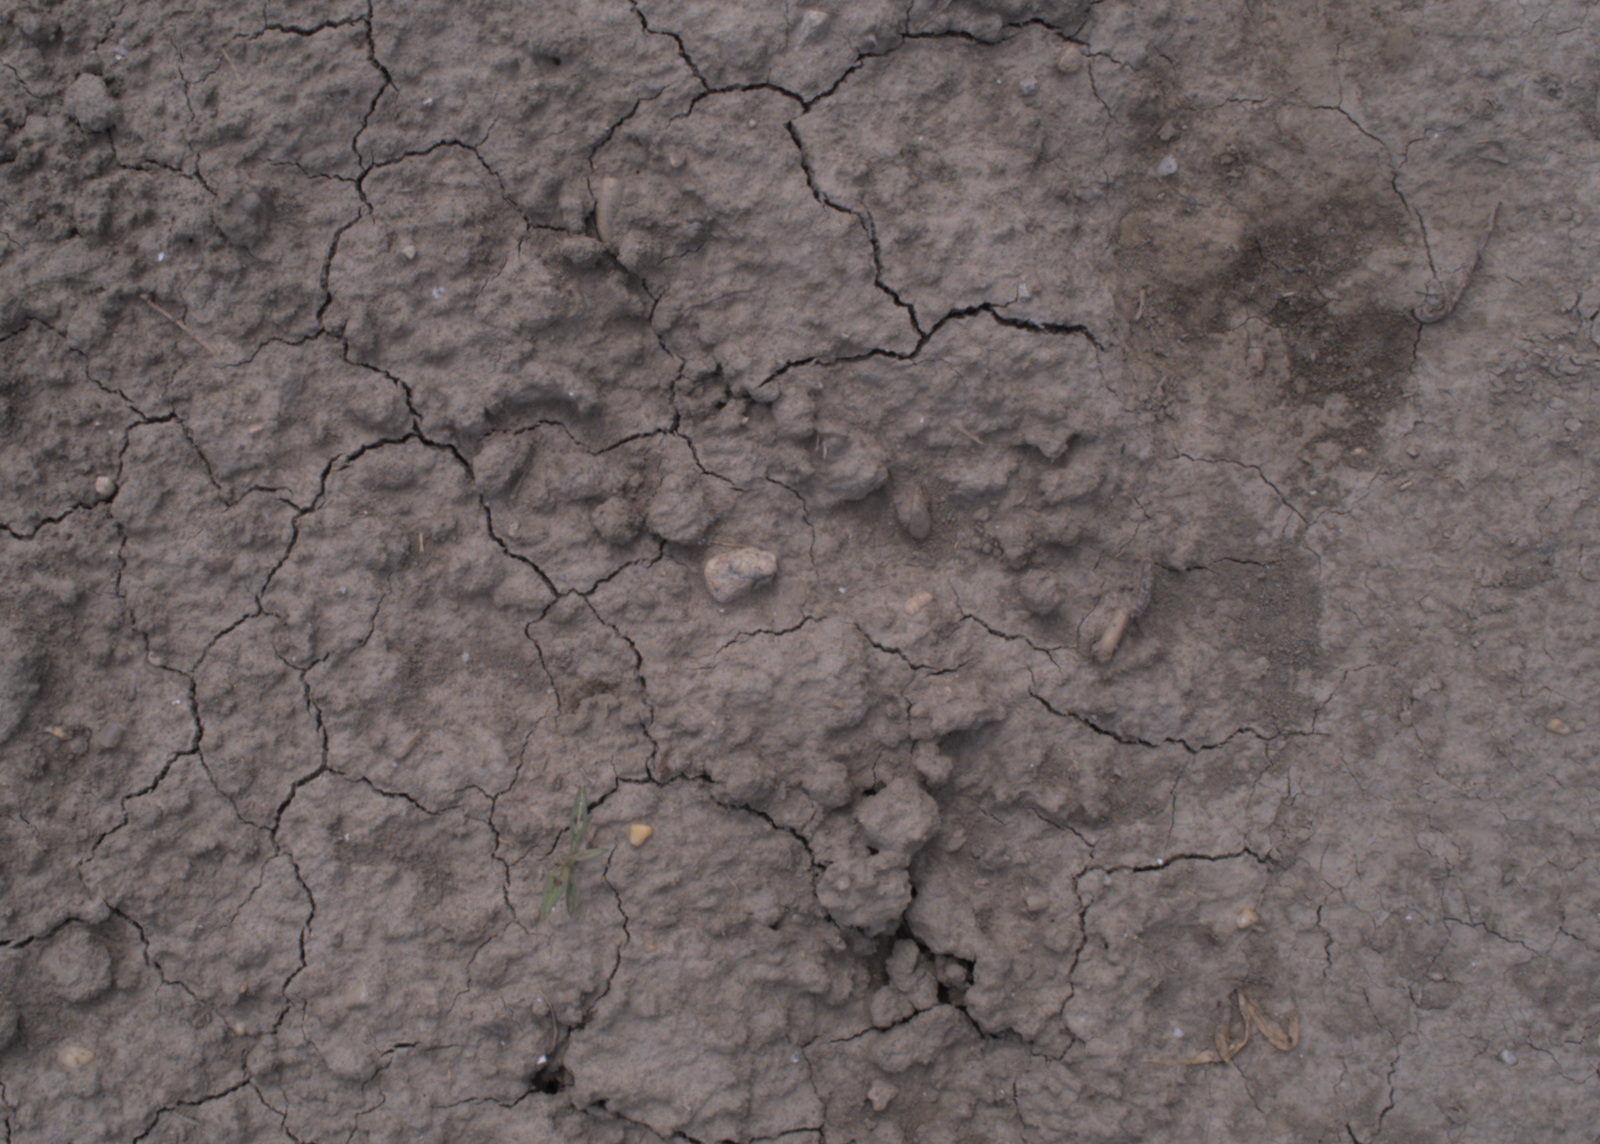
Capture date: 24.08.2020 13:32:46
Weather: mixed
Wind: medium
Seeding date: 21.07.2020
Plant canopy height (mm): 910